IOOF Opera House

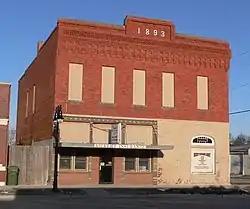

The IOOF Opera House in Hampton, Nebraska, United States, is a by building that was built in 1880 and was leased to the International Order of Odd Fellows (IOOF) chapter in 1893. In 1988, when it was nominated for the National Register of Historic Places, it was the only two-story building in the retail business area of Hampton.